Manlio Bacigalupo

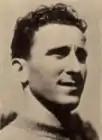
Manlio Bacigalupo.

Manlio Bacigalupo (5 September 1908 – 1 December 1977) was an Italian association football goalkeeper and manager from Vado Ligure, Savona.